Swiss Avenue Historic District

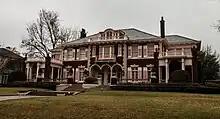
The Greer House is individually listed on the National Register

The street has been home to many prominent residents of Dallas over the years. The home at 5803 Swiss Avenue was home to Carrie Marcus Neiman, founder of the department store, Neiman Marcus. The home at 5614 Swiss Avenue was home to George F. Gibson, an early pastor of Munger Place Methodist Church and an instructor at Southern Methodist University's Perkins School of Theology. 5417 Swiss was owned by A.J. Langford, an executive with Ford Motor Company. The dining room of the home at 5020 Swiss appeared in the pilot for the television show "Dallas." The 1892 vice presidential candidate for the Prohibition Party, James B. Cranfill, also lived on the street, at 5121 Swiss Avenue.